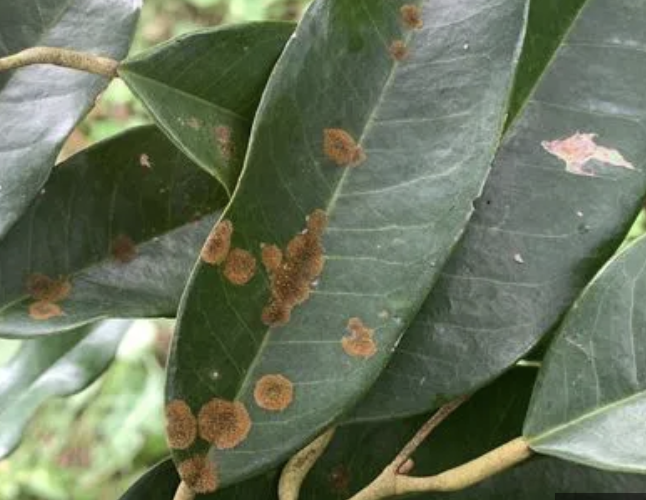
Label: stem_blight